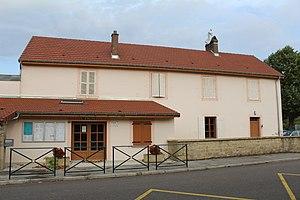
Mairie de Fontainebrux.